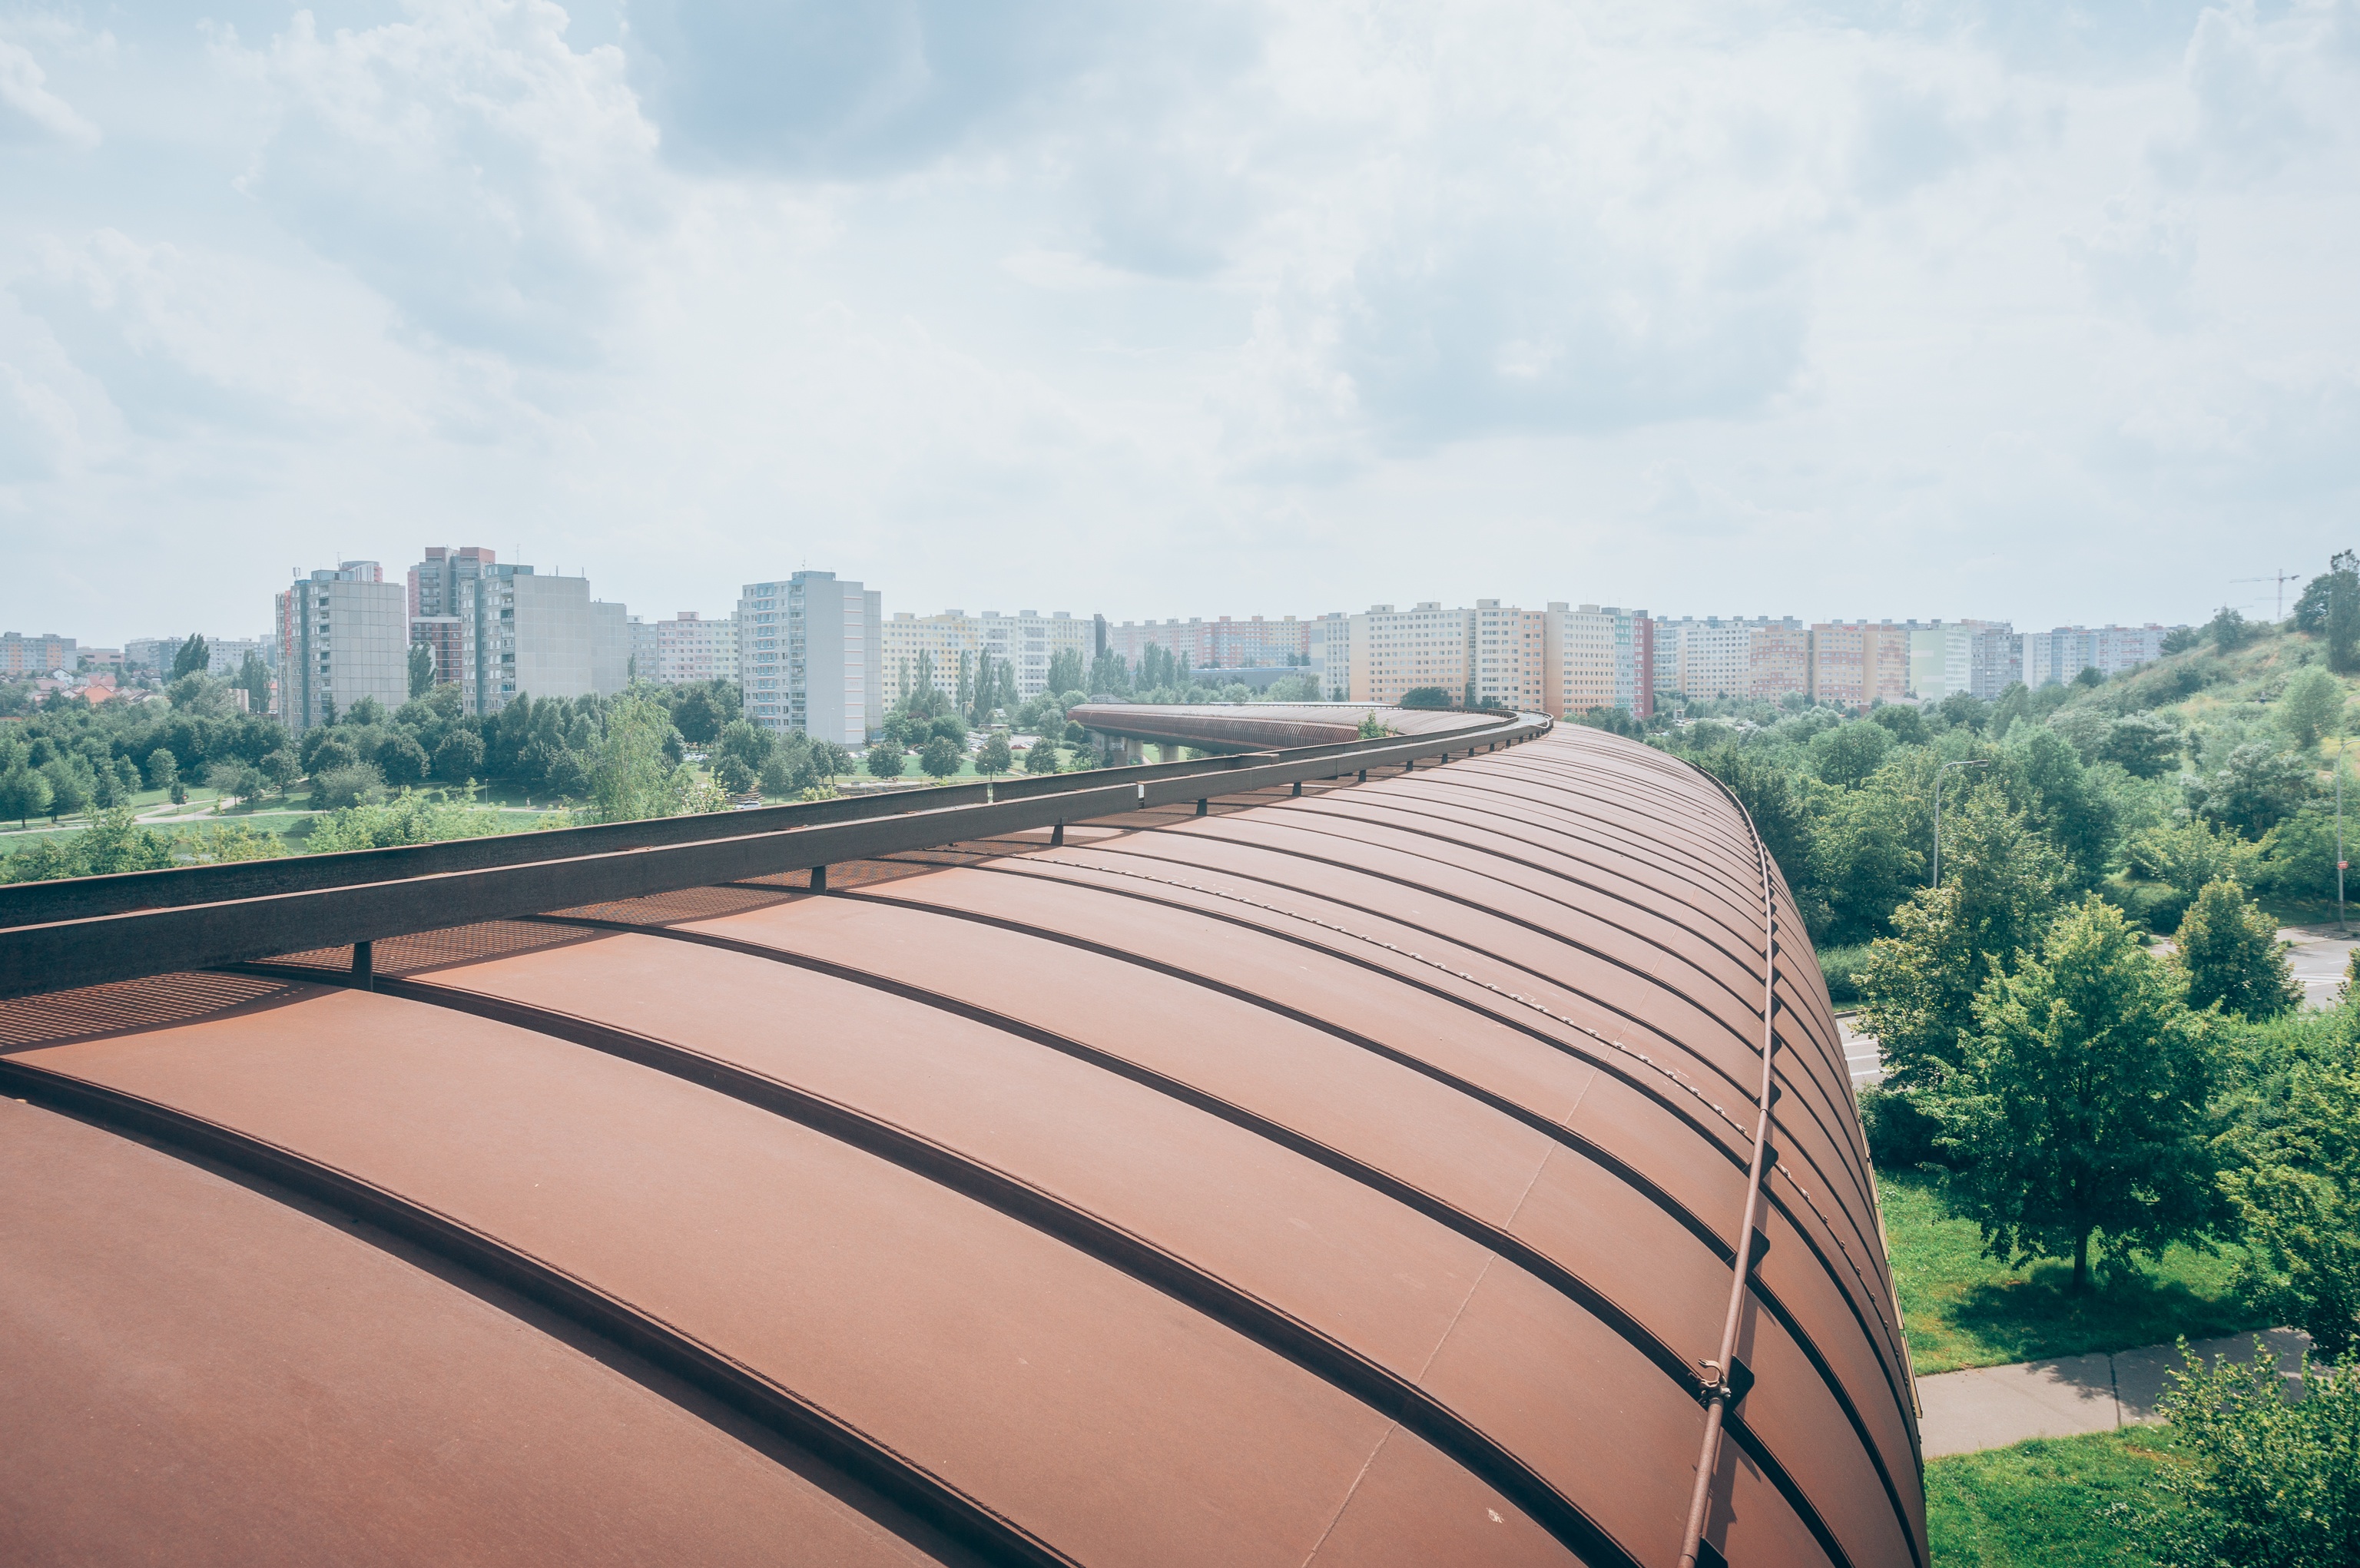
structure, roof, transport, stadium, residential area, atmosphere of earth, outdoor structure